Business Link

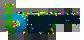

Business Link was a government-funded business advice and guidance service established in England in 1992. It consisted of an online portal managed by HM Revenue and Customs (HMRC) and a national telephone helpline.